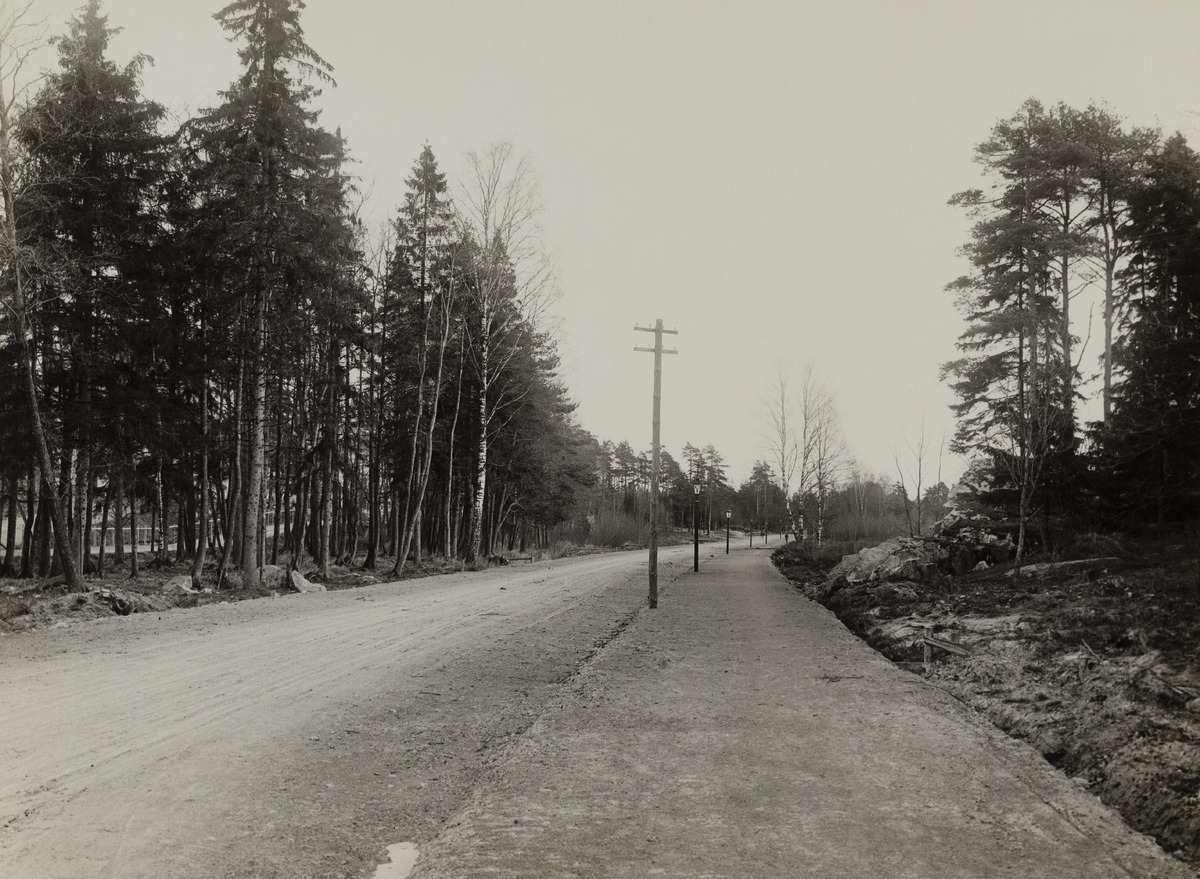
Nordenskiöldinkatu kulkutautisairaalan (nykyinen Auroran sairaala) luona
sisällön kuvaus: Nordenskiöldinkatu kulkutautisairaalan (nykyinen Auroran sairaala) luona. mustavalkoinen
Kuvaaja: Sundström, Eric, valokuvaaja
Ajankohta: kuvausaika 1913
Paikka: Suomi, Uusimaa, Helsinki, Länsi-Pasila Helsinki, Nordenskiöldinkatu 18, 20
Aiheet: tiet, metsät, sairaalat